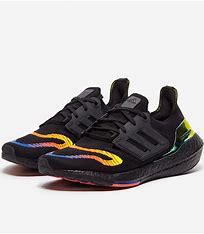
Brand: Adidas
Model: Ultraboost